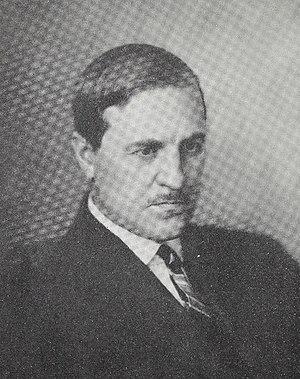
Arnstein Rynning Arneberg, né le 6 juillet 1882 à Fredrikshald et mort le 9 juin 1961, est un architecte norvégien considéré comme l'un des plus influents du pays à son époque.